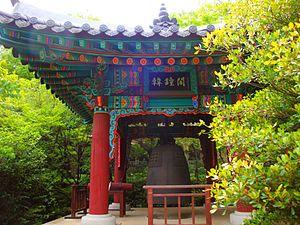
Le jardin Ōkuma est un jardin japonais situé dans le quartier de Shinjuku à Tokyo. Il est situé sur le campus de Waseda de l'université Waseda, et couvre environ 3 000 m².